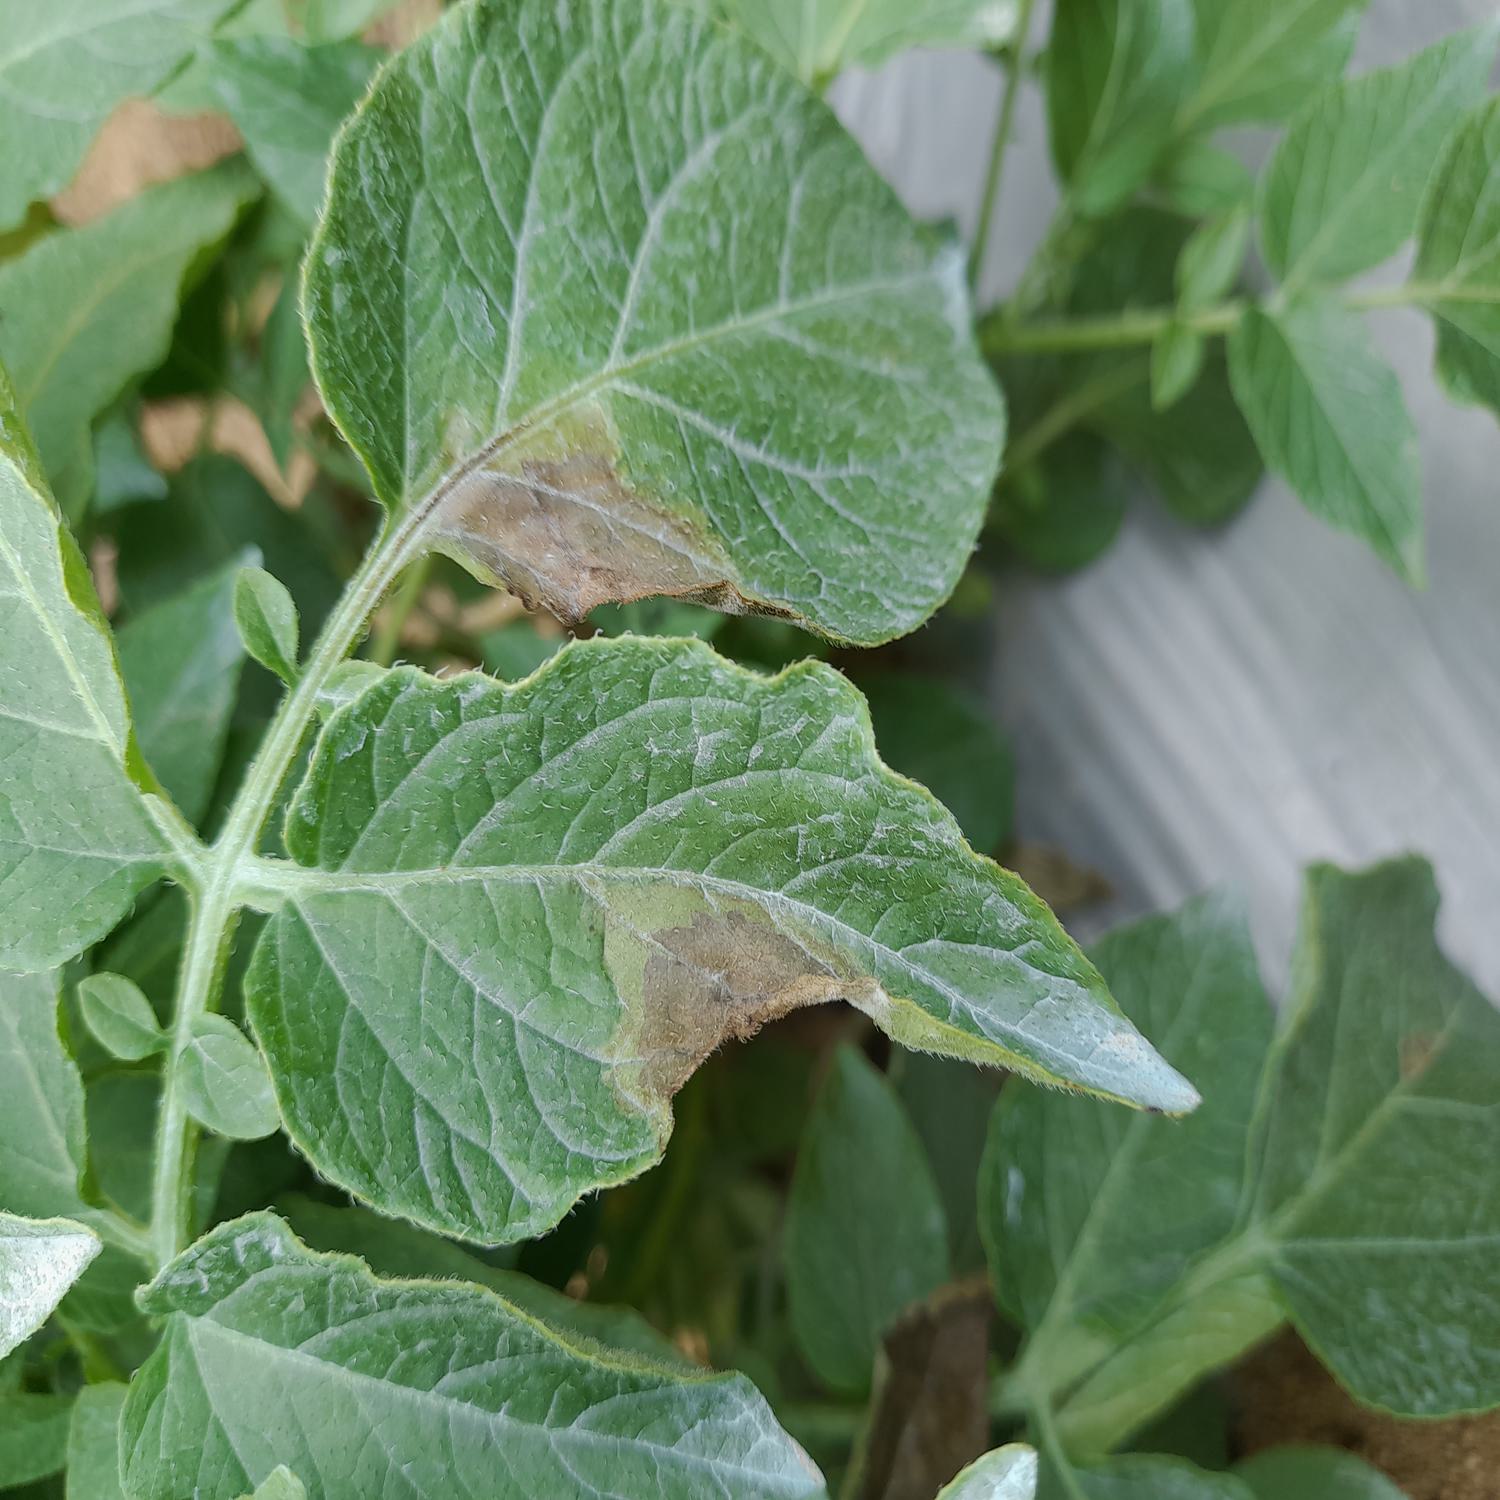
Label: Phytopthora